The Stealers

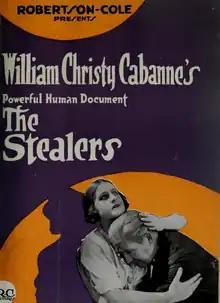
Advertisement

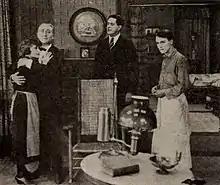
Scene from "The Stealers" (1920)

The Stealers is a 1920 American silent drama film directed by Christy Cabanne.